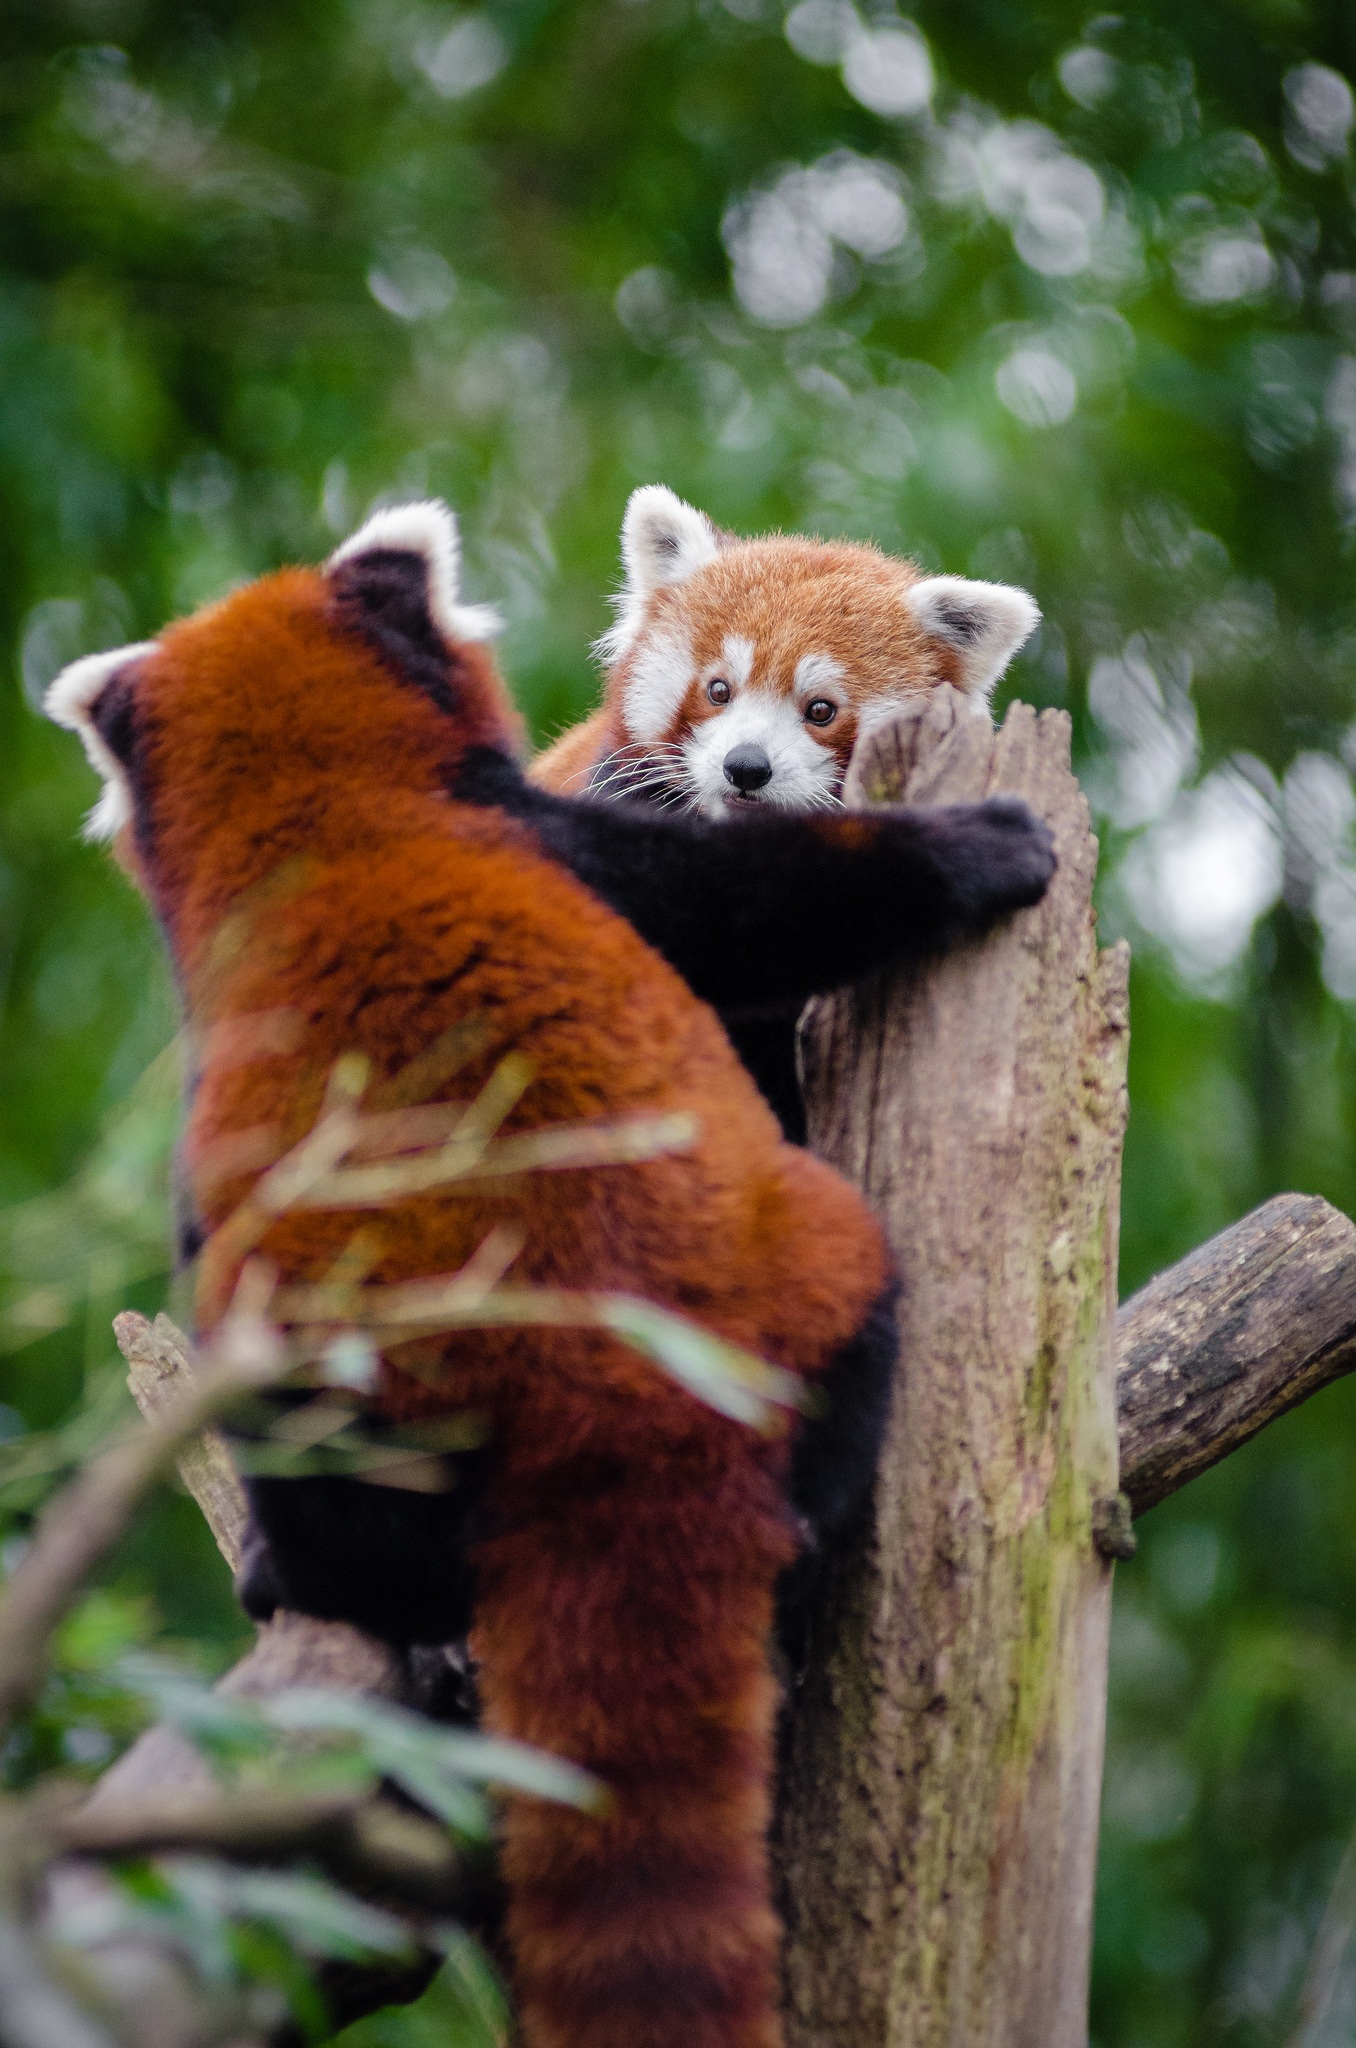
tree, nature, animal, cute, meeting, wildlife, zoo, couple, mammal, climber, fauna, red panda, panda, animals, branches, vertebrate, germany, bamboo, curious, hamburg, male and female, fire fox, ailurus fulgens, red pandas, in voice of endangered, giant panda, little panda, omnivore and herbivore, gestation 135 days, little bear, valentine's day at the zoo, dog breed group